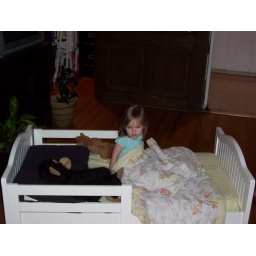
Nika sitting in her big girl bed